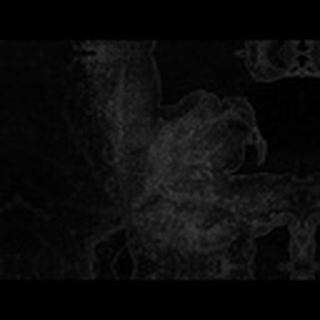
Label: cotton_bacterial_blight